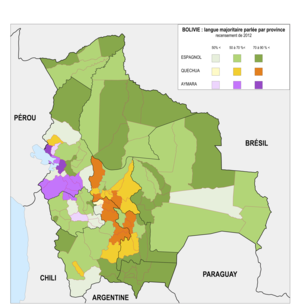
Bolivie
La Bolivie, en forme longue l'État plurinational de Bolivie, en espagnol Bolivia et Estado Plurinacional de Bolivia, en quechua Bulibiya et Bulibiya Mama llaqta, en aymara Wuliwya et Wuliwya Suyu, en guarani Volívia et Tetã Volívia, est un pays enclavé d'Amérique du Sud entouré par le Brésil au nord-est, le Paraguay au sud-est, l'Argentine au sud, le Chili au sud-ouest et le Pérou à l'ouest-nord-ouest.